Bristol 188

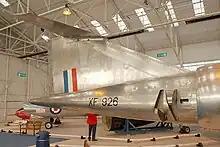
Bristol Type 188 at the Royal Air Force Museum Midlands, Cosford

Flight testing of the Type 188 encountered a number of problems, perhaps the principal being that the fuel consumption of the Gyron Junior engines used did not permit the aircraft to fly at high speeds long enough to evaluate the "thermal soaking" of the airframe, which was one of the main research areas that the Type 188 had been built to investigate. Combined with fuel leaks, the inability to reach its design speed of Mach 2 and a takeoff speed at nearly severely compromised the flight testing phase of the project. Nonetheless, although the Type 188 programme was eventually abandoned, the knowledge and technical information gained was put to some use for the future Concorde program. The inconclusive nature of the research into the use of stainless steel led to Concordes being constructed from conventional aluminium alloys with a Mach limit of 2.2. Experience gained with the Gyron Junior engine, which was the first British gas turbine designed for sustained supersonic operation, additionally later assisted with the development of the Bristol (later Rolls-Royce) Olympus 593 powerplant, which was used on both Concorde and the BAC TSR-2.